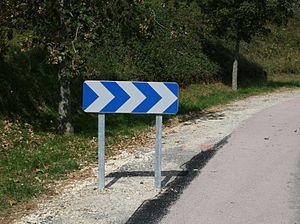
Les balises de virages à chevrons J4 sont des balises routières ayant pour objet de compléter ou de remplacer les balises J1, lorsque le renforcement de l'alerte est nécessaire.
Dans le domaine routier, une balise est un dispositif implanté pour guider les usagers ou leur signaler un risque particulier, ponctuel ou linéaire, sur un itinéraire traité de façon homogène.